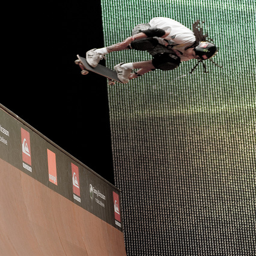
A man flying through the air while riding a skate board.
A person high up in the air while on a skateboard.
A man with a helmet on a skateboard ramp and doing a trick in the air.
A skateboarder performing a trick high in the air.
A skateboarder jumping on large a half pipe.